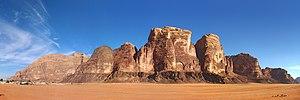
Wadi Rum, Jordanie.